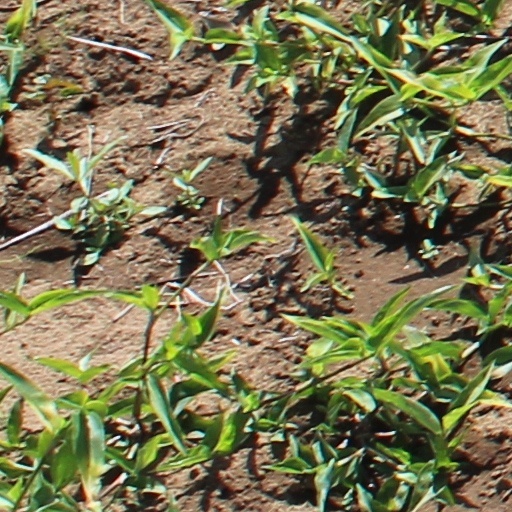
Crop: wheat